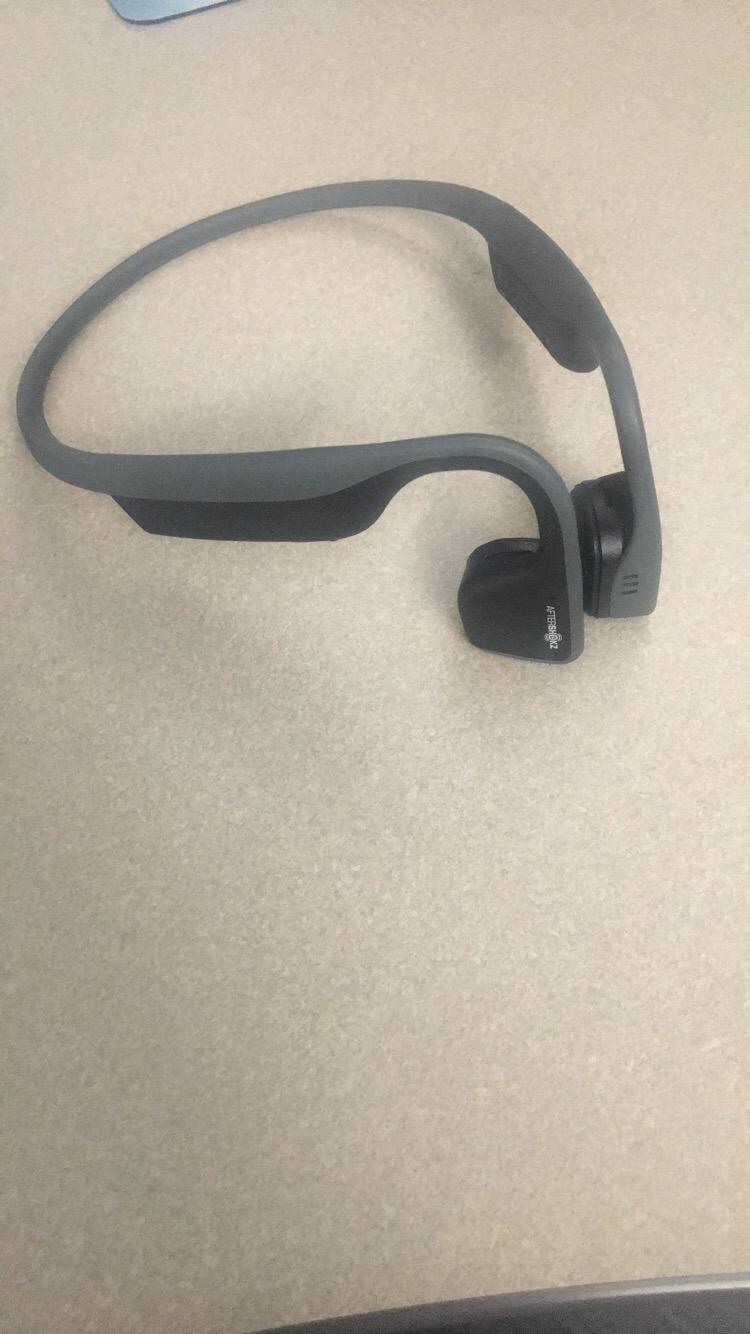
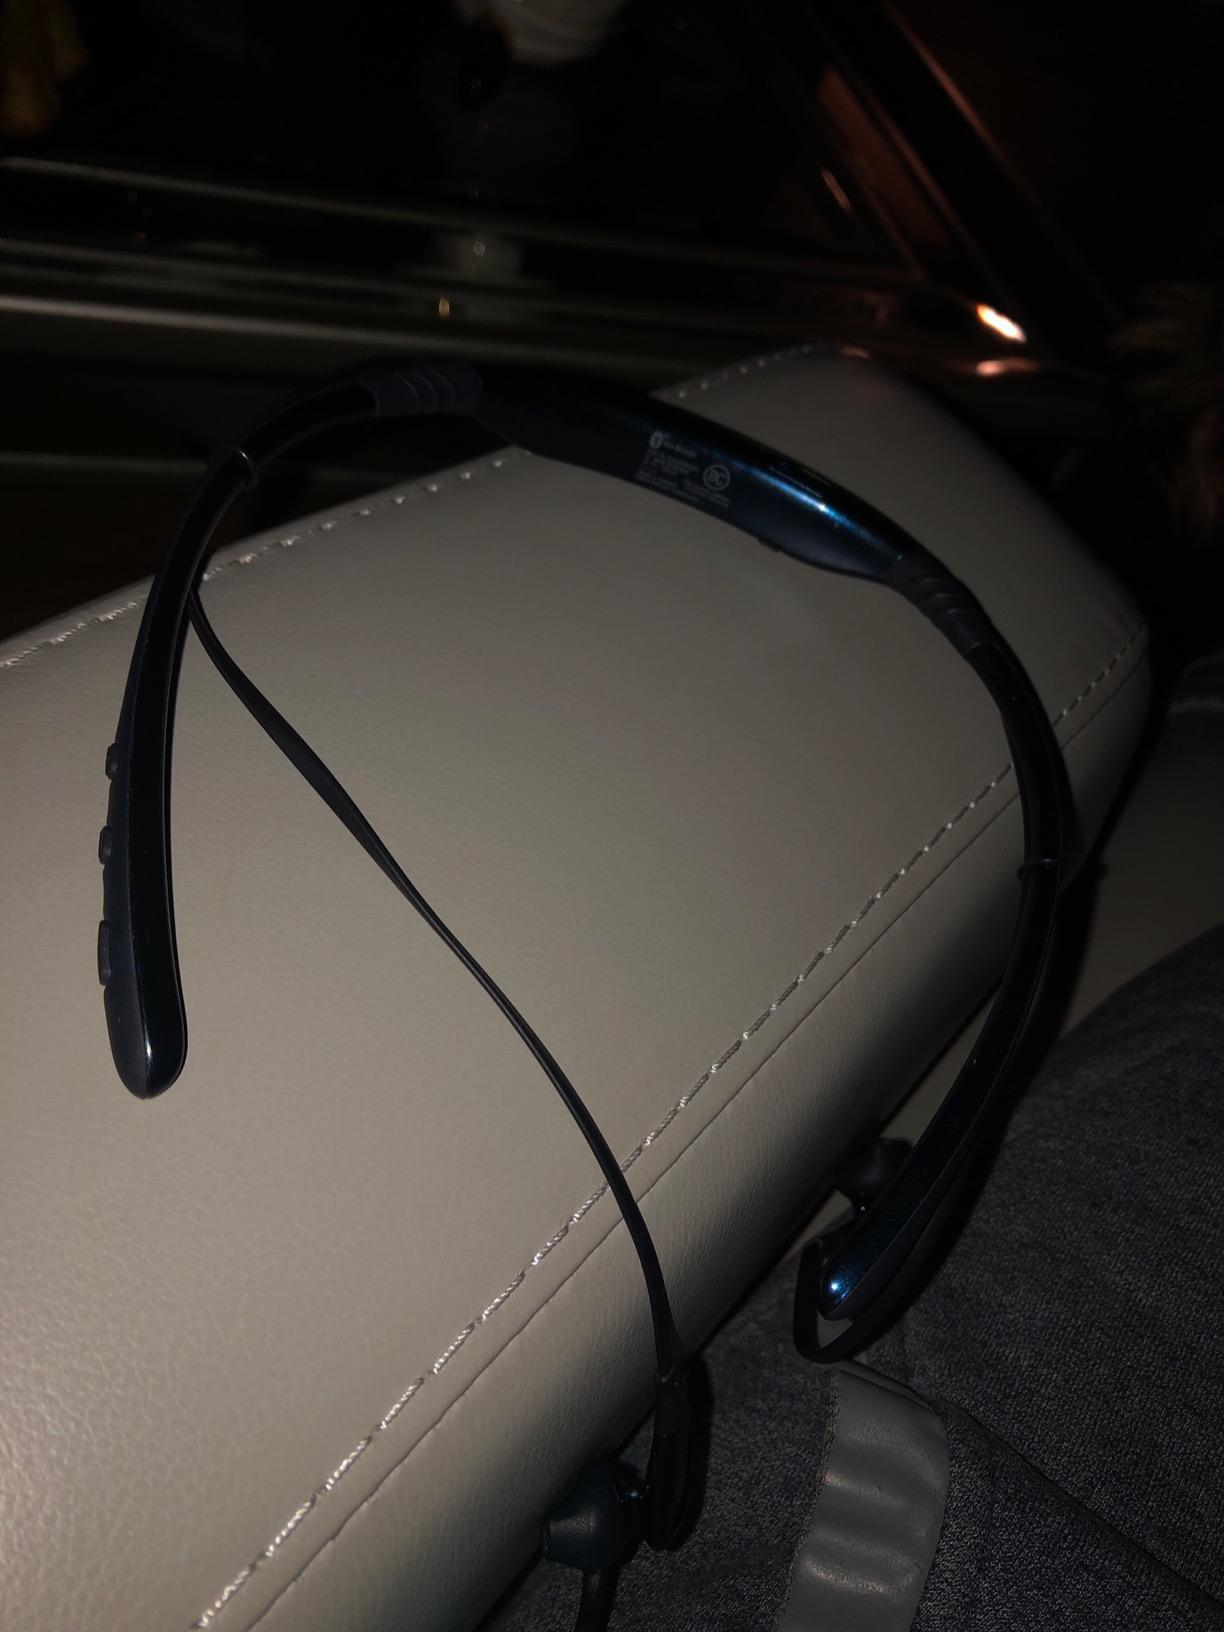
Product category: headphones
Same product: no